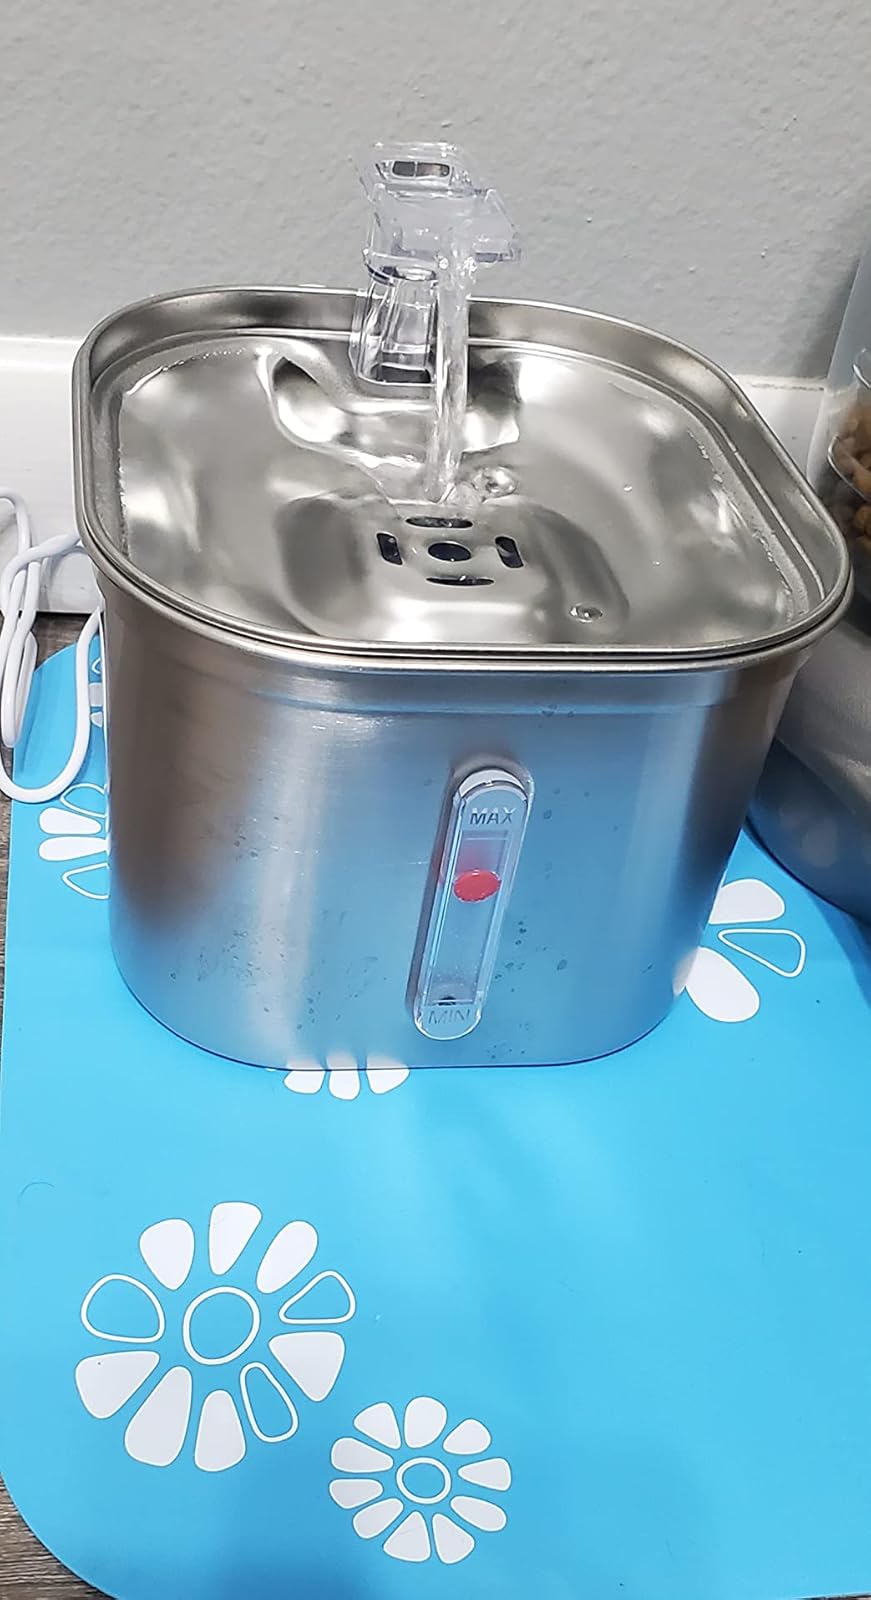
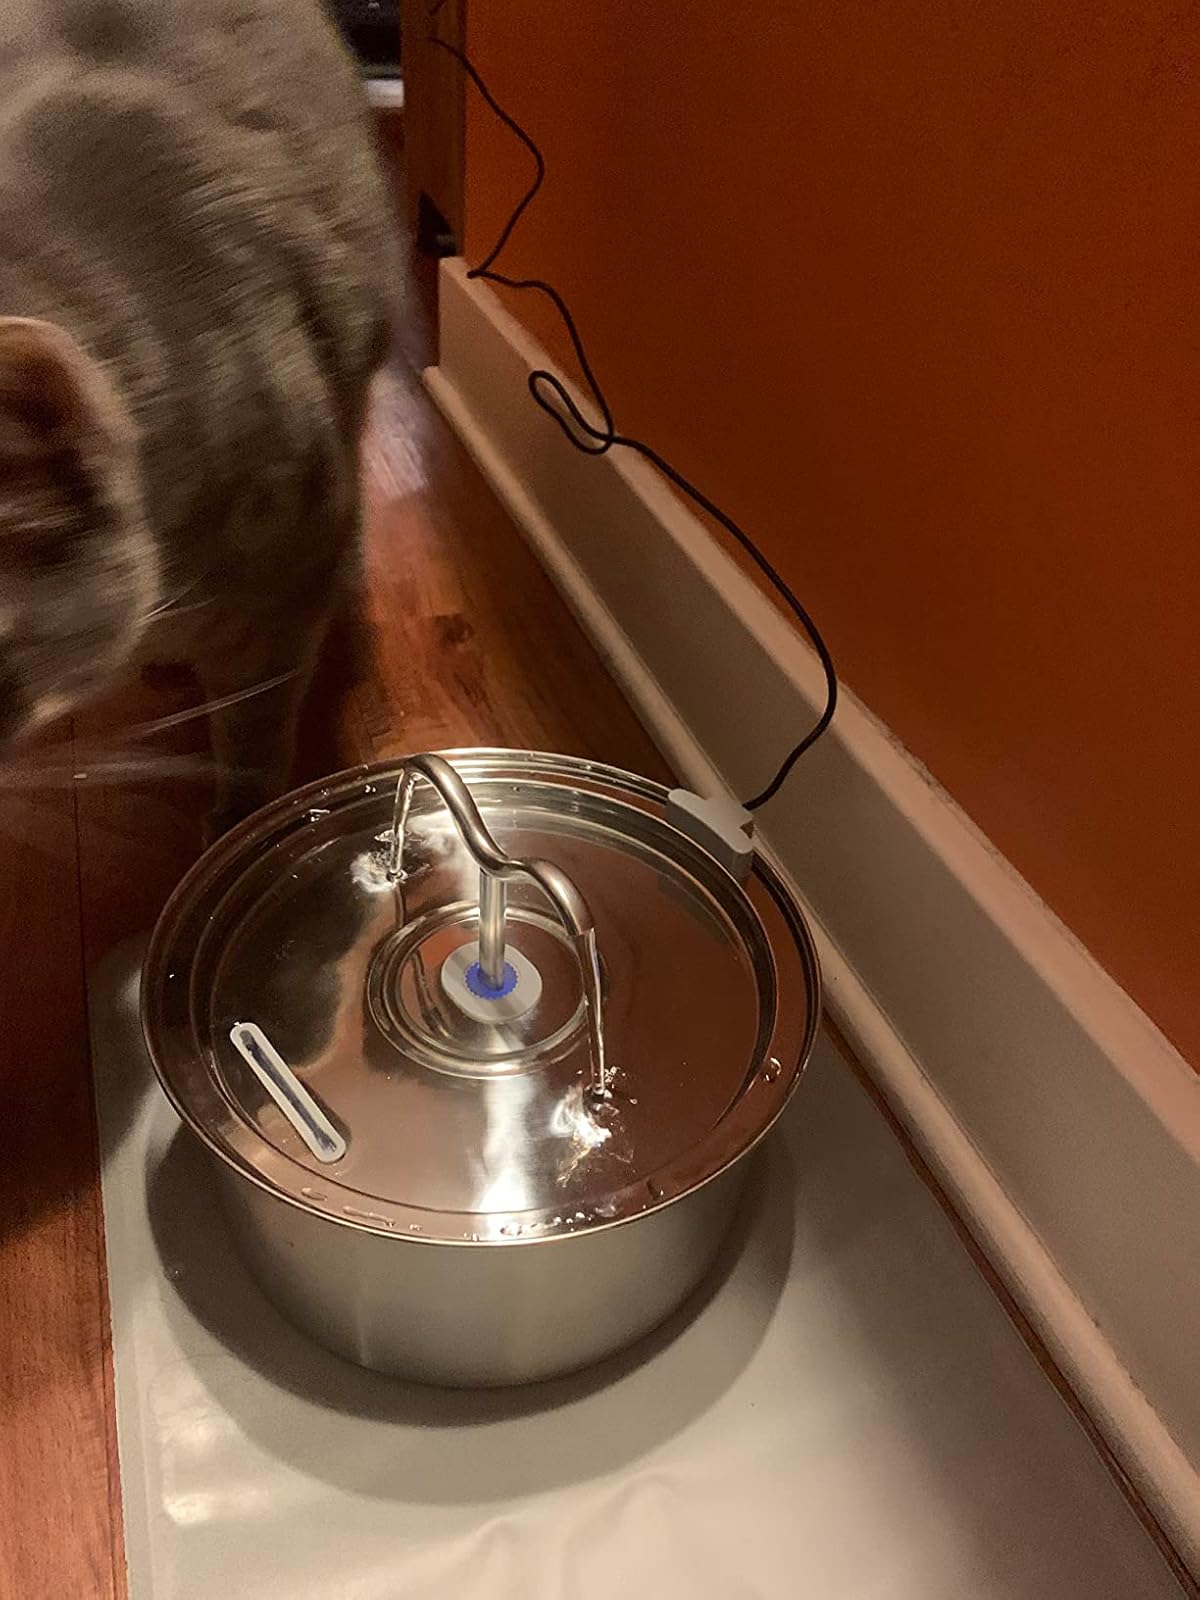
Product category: items_bowl
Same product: no